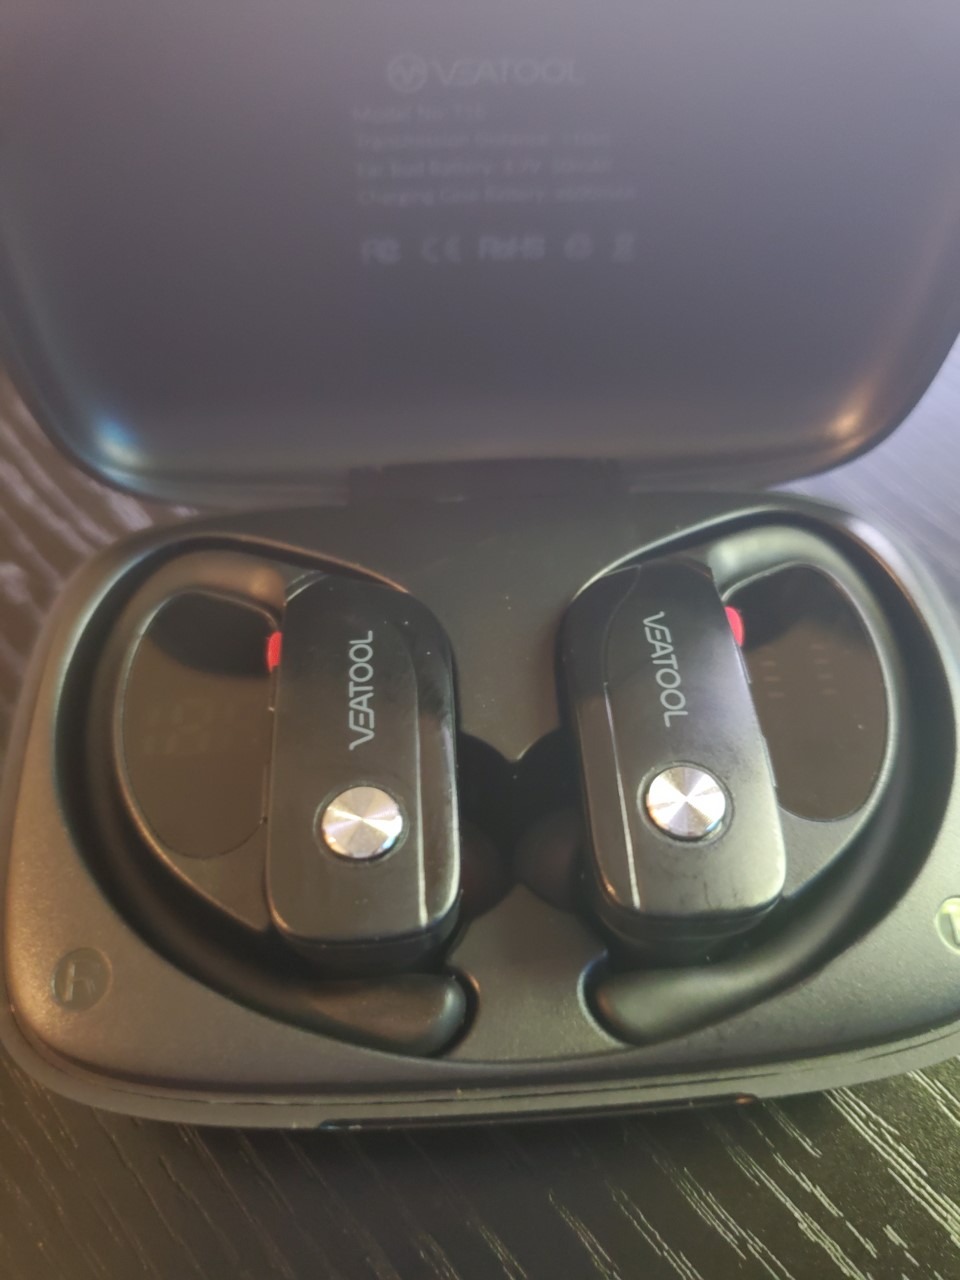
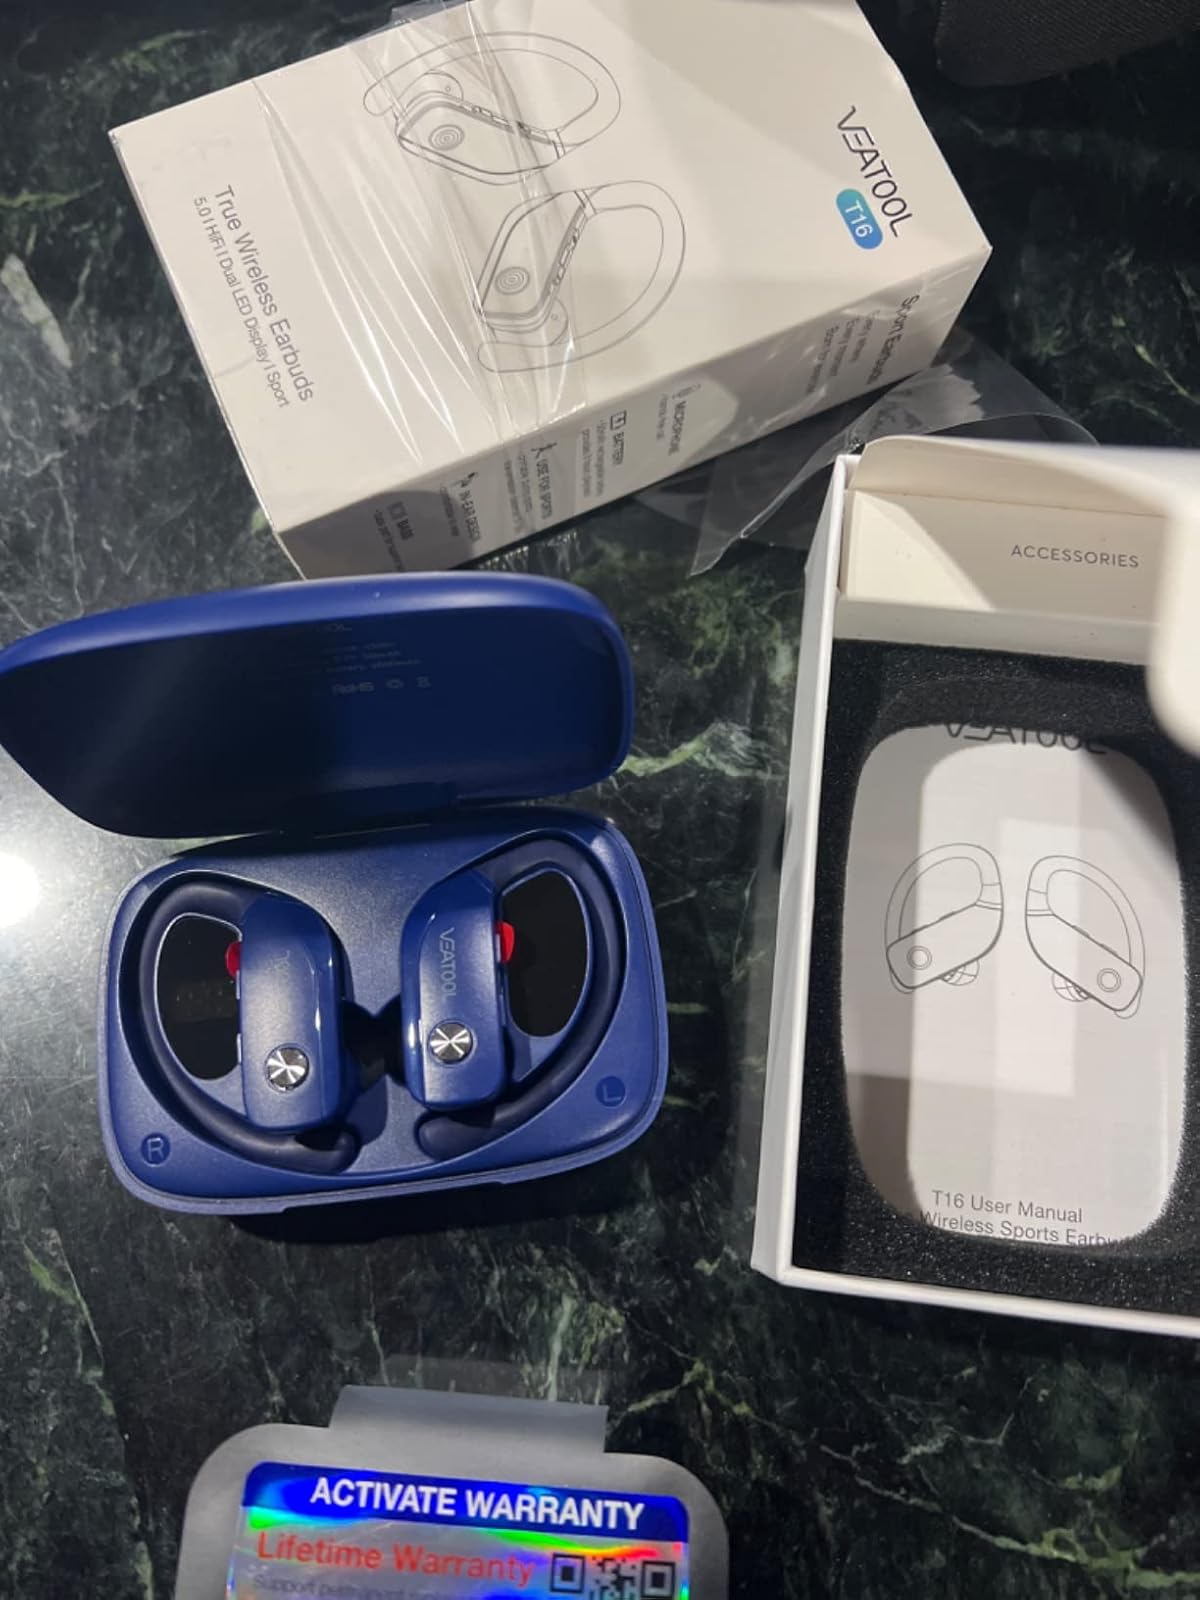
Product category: earbuds
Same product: no